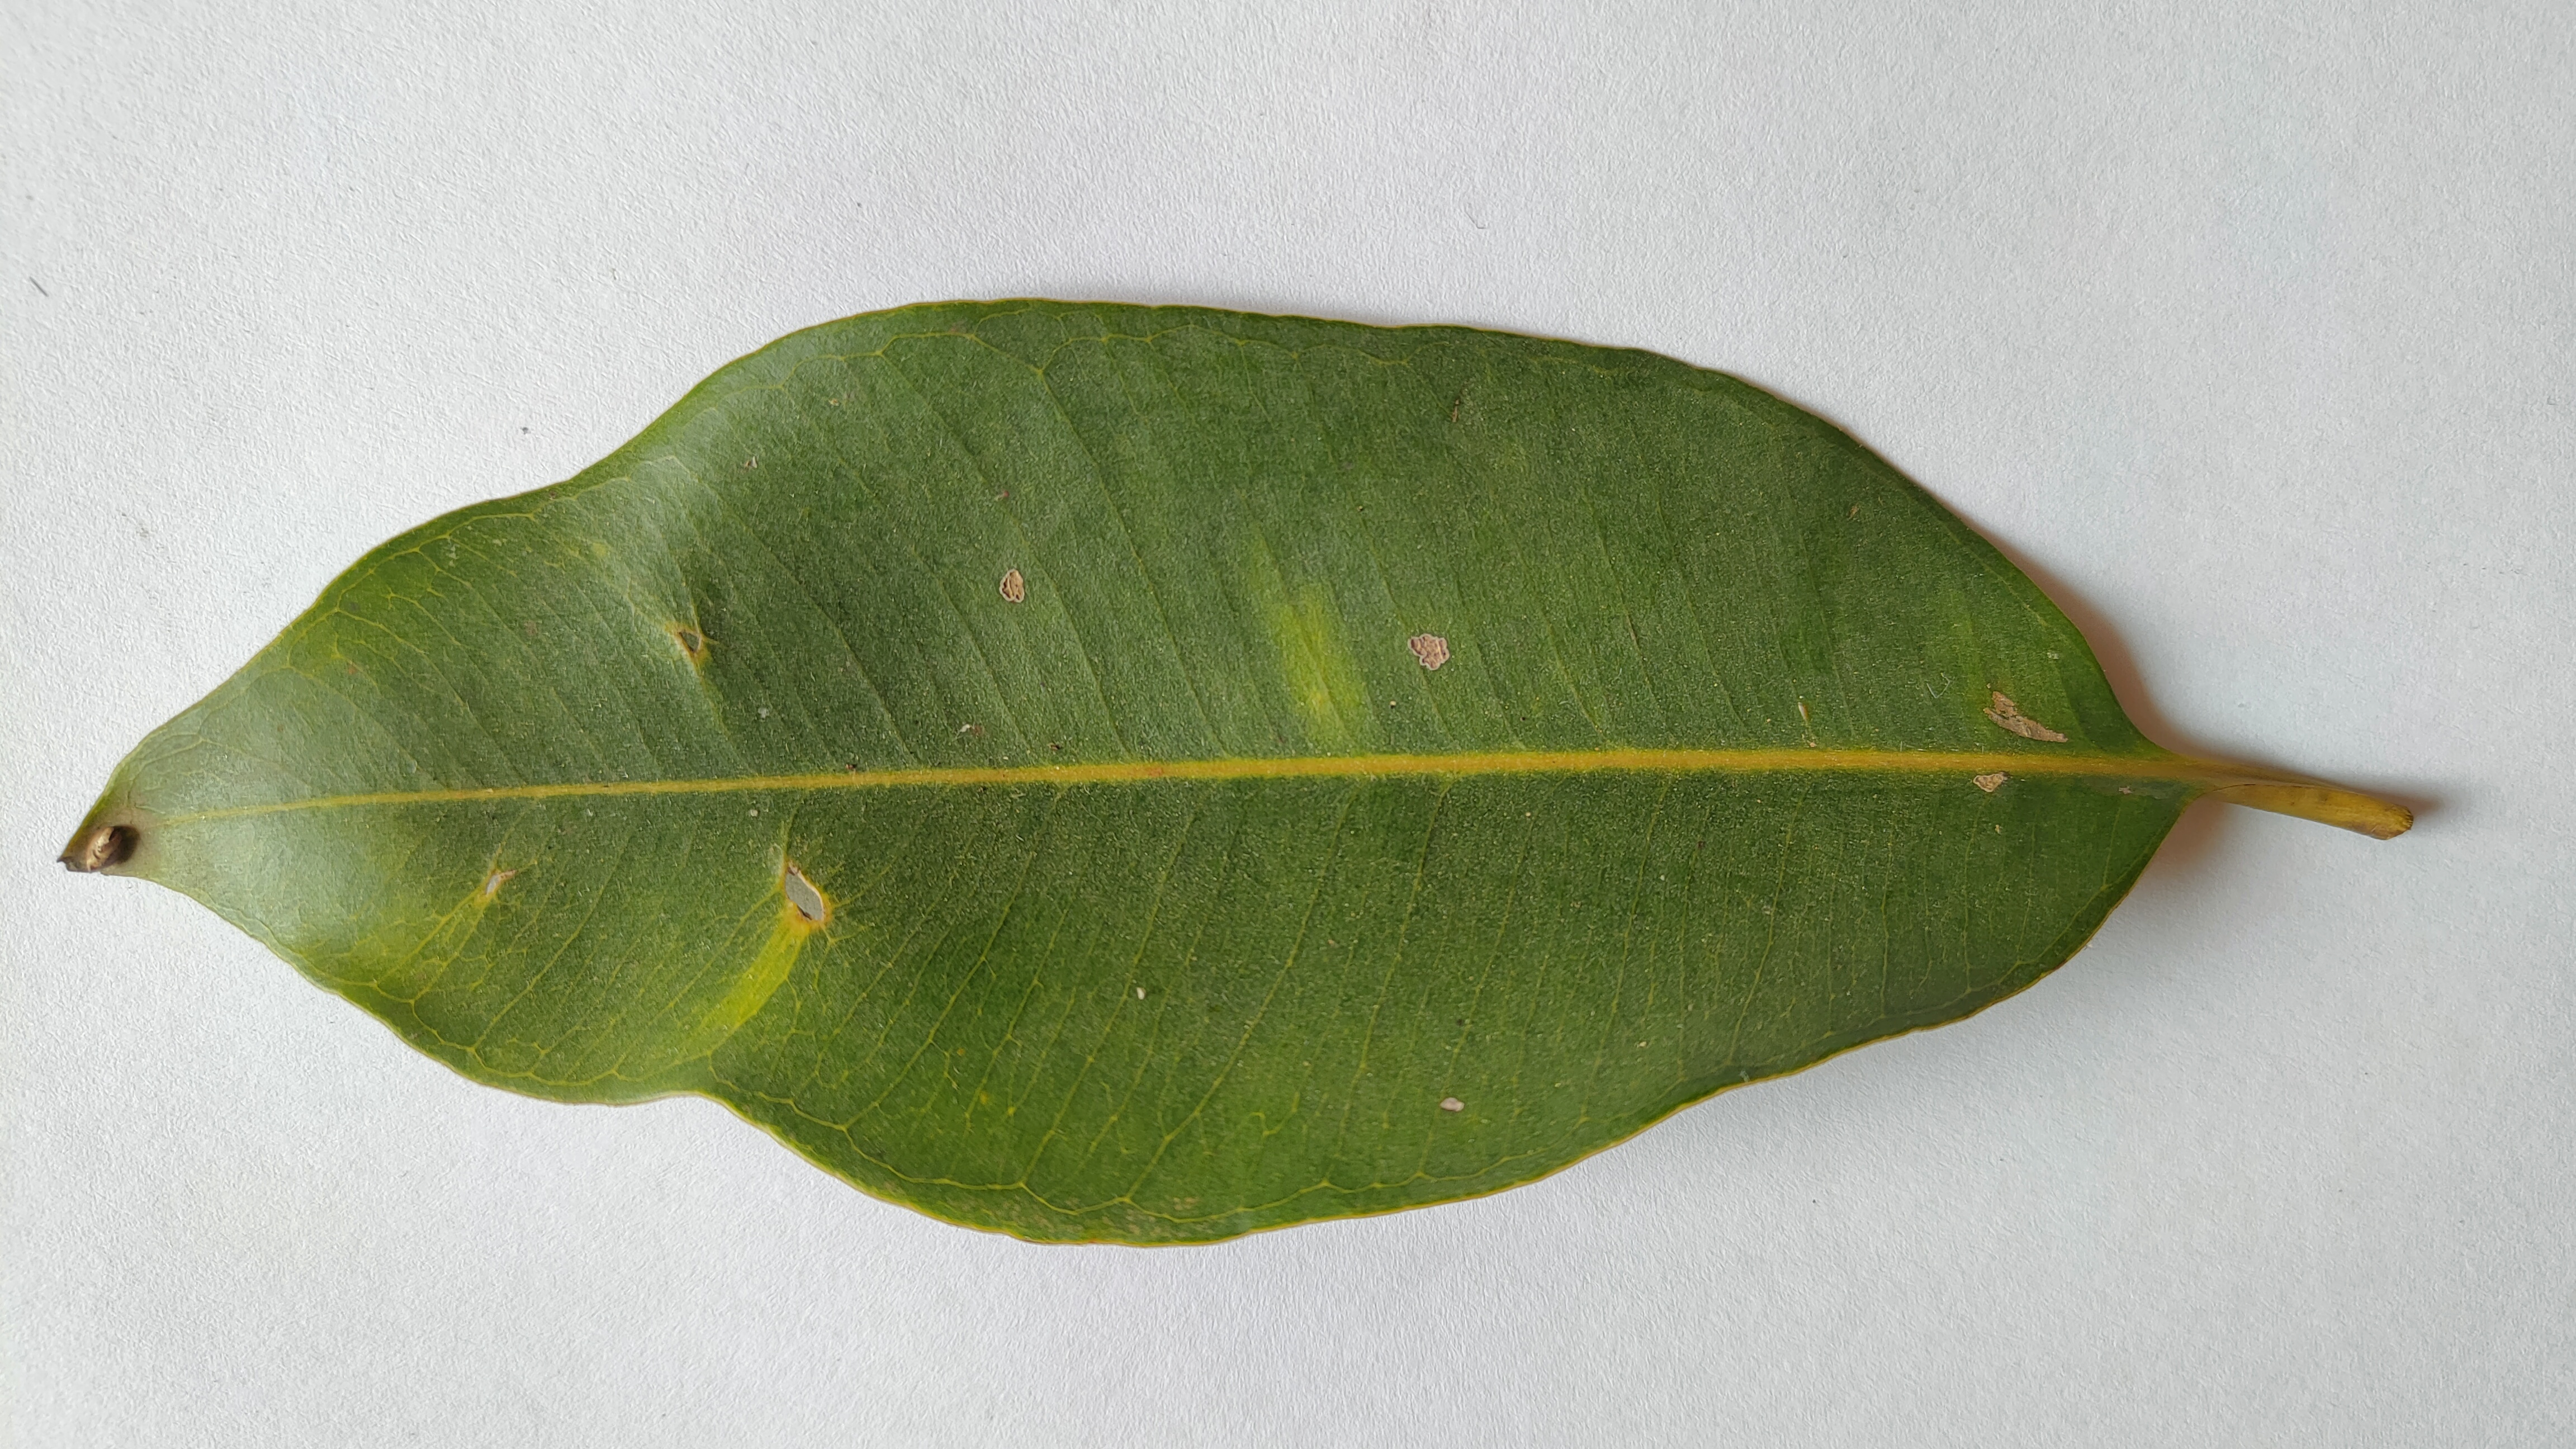
Leaf variety: Black plum